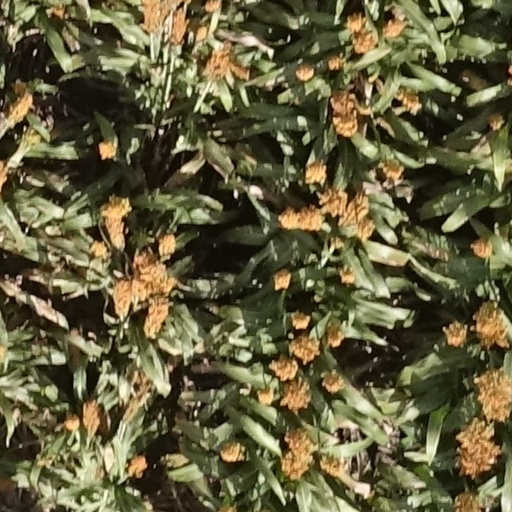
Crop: sorghum